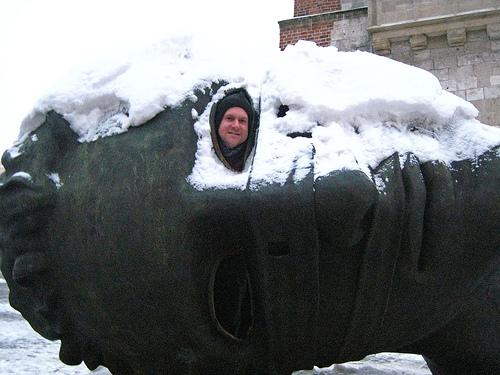
Weather: snow or frosty